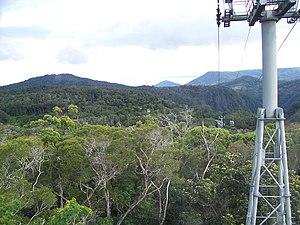
Kuranda est une ancienne ville minière d'Australie située sur le plateau d'Atherton de la Cordillère australienne à 25 km de Cairns dans le grand Nord du Queensland. Elle est devenue une destination touristique grâce à son train pittoresque, ses nombreux équipements touristiques et à son environnement constitué de forêt pluviale avec les chutes de Barron Falls.